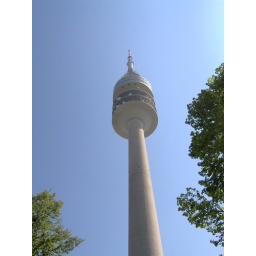
Built to support the TV coverage of the Munich Games in 1970's. Still the tallest building in Munich.